Helensville (New Zealand electorate)

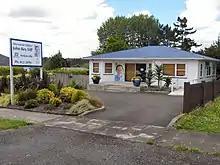
National Party electorate office at Huapai in 2009, during John Key's time

In the 1978 election, the Helensville electorate was won by Dail Jones, who had been MP for the electorate since the . When the Helensville electorate was abolished in 1984, Jones stood in the West Auckland electorate in the but was defeated by the Labour Party candidate, Jack Elder.